Tung Ping Chau

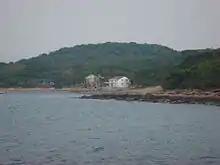
View of the village of Sha Tau, on Ping Chau.

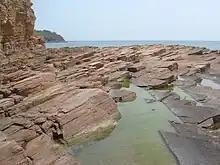
Ping Chau

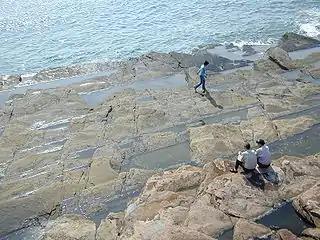
A wave-cut platform on Ping Chau.

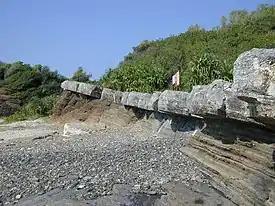
Lung Lok Shui

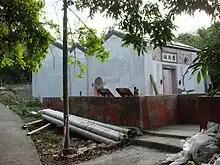
Tam Kung Temple in Sha Tau

Tung Ping Chau is an island in Hong Kong, part of Hong Kong UNESCO Global Geopark. It is also known as Ping Chau. "Tung" (meaning "east") is prepended to the name at times so as to avoid possible confusion with "Peng Chau", another island in Hong Kong with an identically pronounced name in Cantonese. Administratively, the island is part of the Tai Po District in the New Territories.